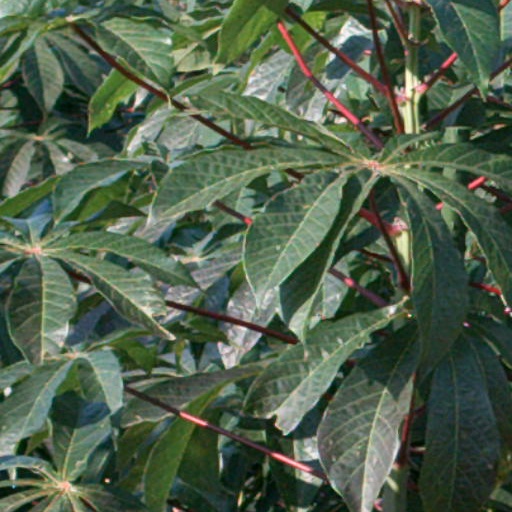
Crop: cassava